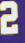
Number: 2